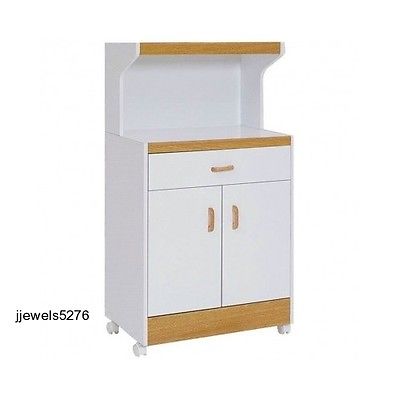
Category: cabinet